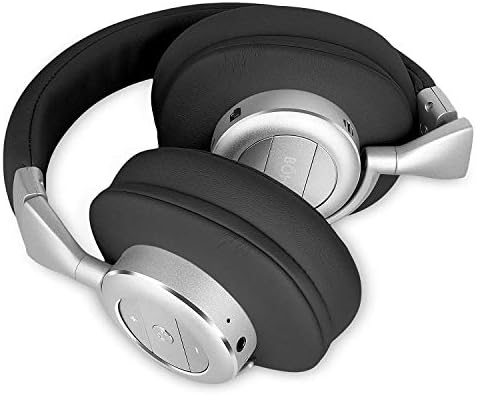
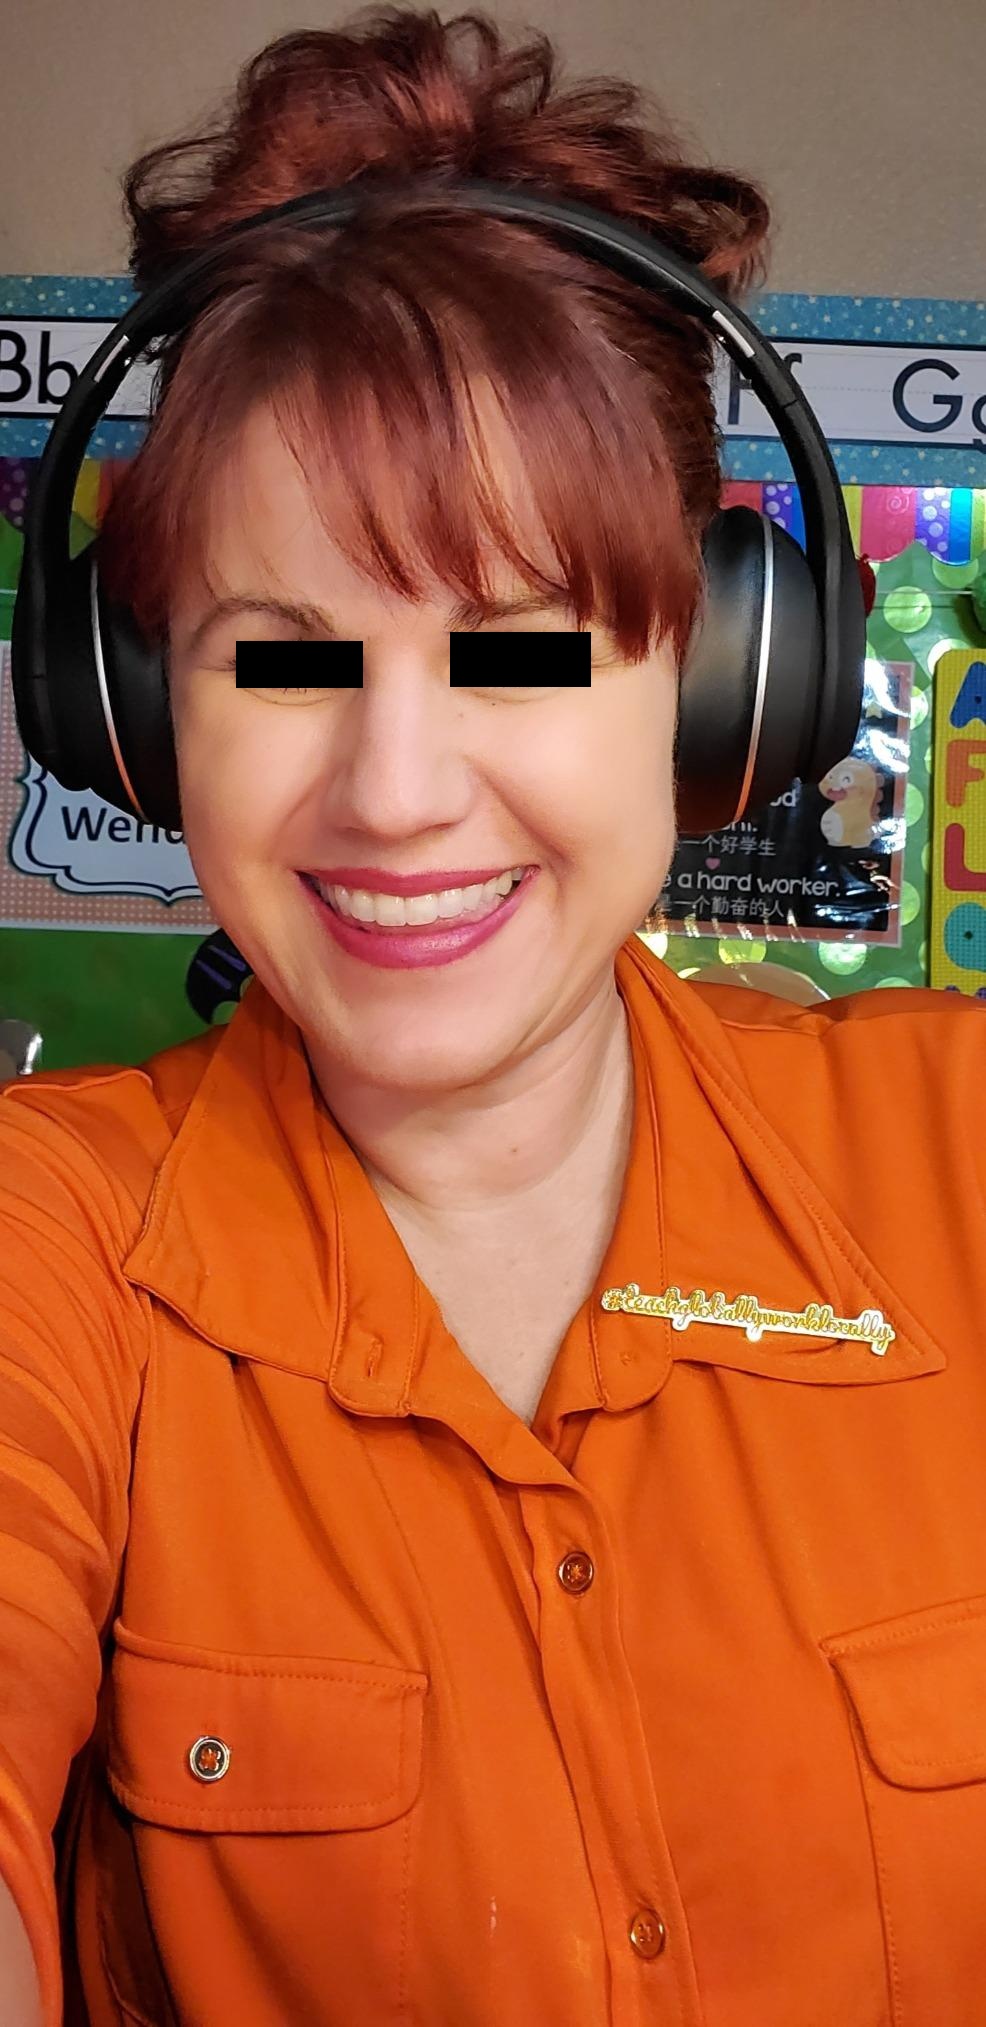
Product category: headphones
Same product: no